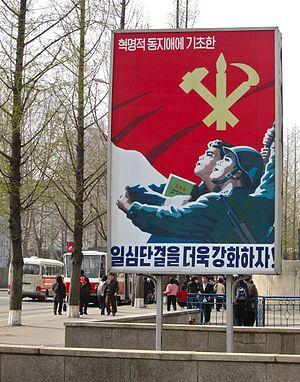
Le communisme est initialement un ensemble de doctrines politiques, issues du socialisme et, pour la plupart, du marxisme, s'opposant au capitalisme et visant à l'instauration d'une société sans classes sociales, sans salariat et une mise en place d'une totale socialisation économique et démocratique des moyens de production.